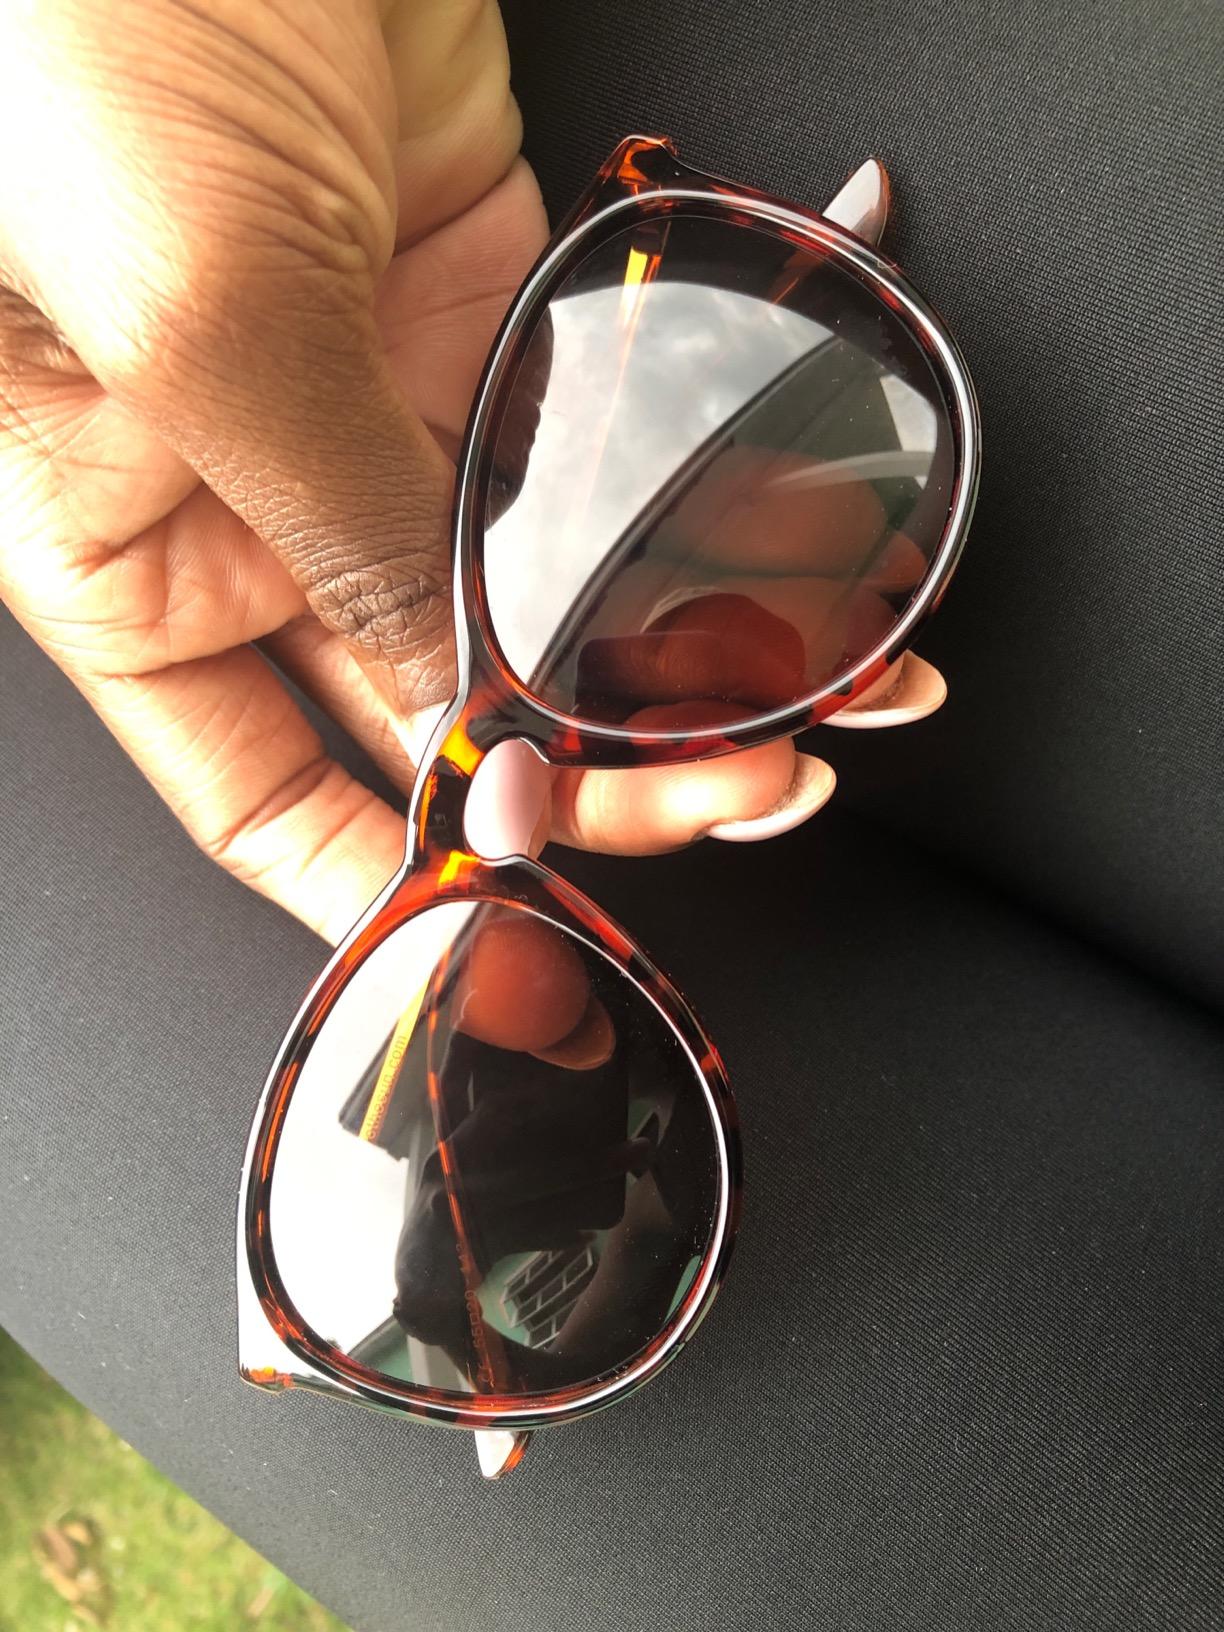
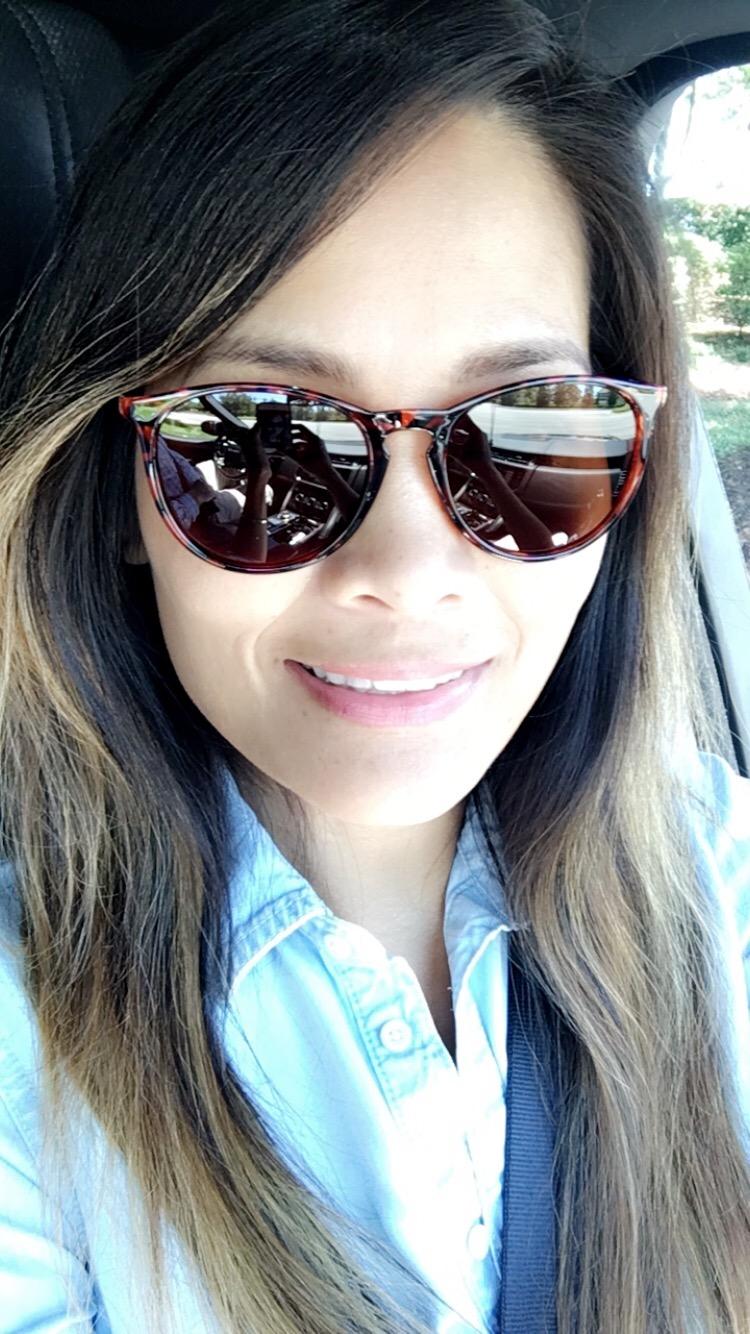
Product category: accessories_sunglasses
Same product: yes